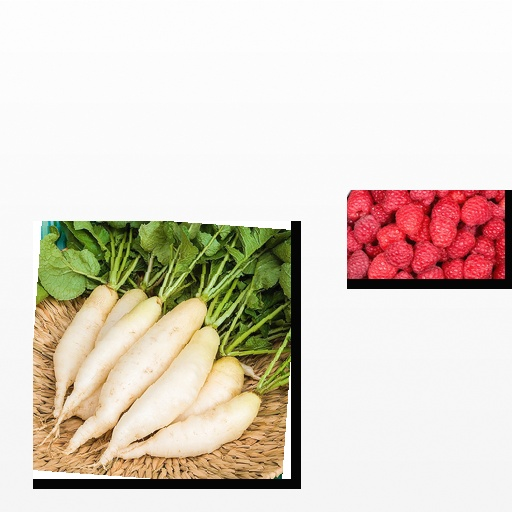
Food items: radish, raspberry